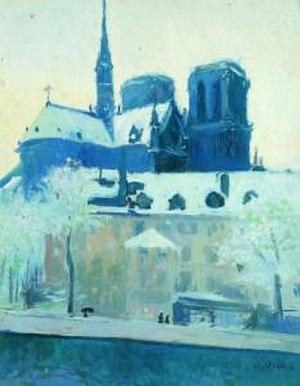
Miquel Utrillo i Morlius est un ingénieur, peintre, décorateur et critique d'art espagnol d'origine catalane, proche à ses débuts du modernisme catalan.